Stephen Baxter (author)

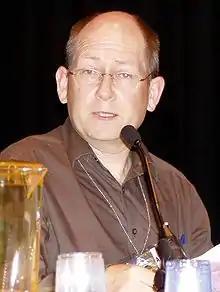
Baxter at the 63rd World Science Fiction Convention, 2005

Stephen Baxter (born 13 November 1957) is an English hard science fiction author. He has degrees in mathematics and engineering.